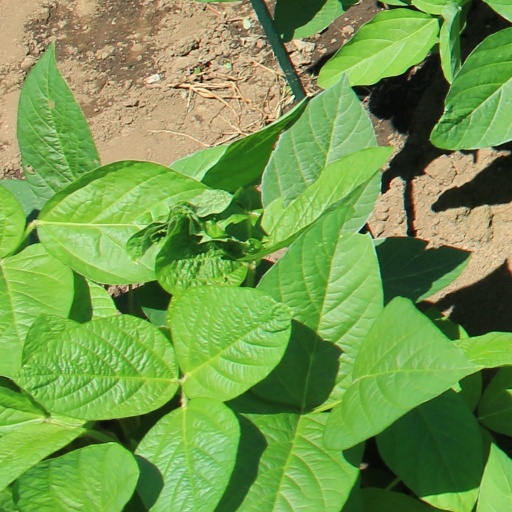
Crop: soybean